Siege of Sidney Street

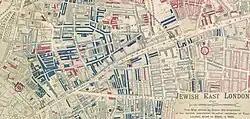
1900 map of Jewish East London. Circled on the left of the map is the location of the Houndsditch murders; circled on the right is the location of 100 Sidney Street.The map is coloured to show the density of Jewish residents in East London: the darker the blue, the higher the Jewish population.

In the 19th century, the Russian Empire was home to about five million Jews, the largest Jewish community at the time. Subjected to religious persecution and violent pogroms, many emigrated and between 1875 and 1914 around 120,000 arrived in the United Kingdom, mostly in England. The influx reached its peak in the late 1890s when large numbers of Jewish immigrants—mostly poor and semi-skilled or unskilled—settled in the East End of London. The concentration of Jewish immigrants into some areas was almost 100 per cent of the population, and a study undertaken in 1900 showed that Houndsditch and Whitechapel were both identified as a "well-defined intensely Jewish district".